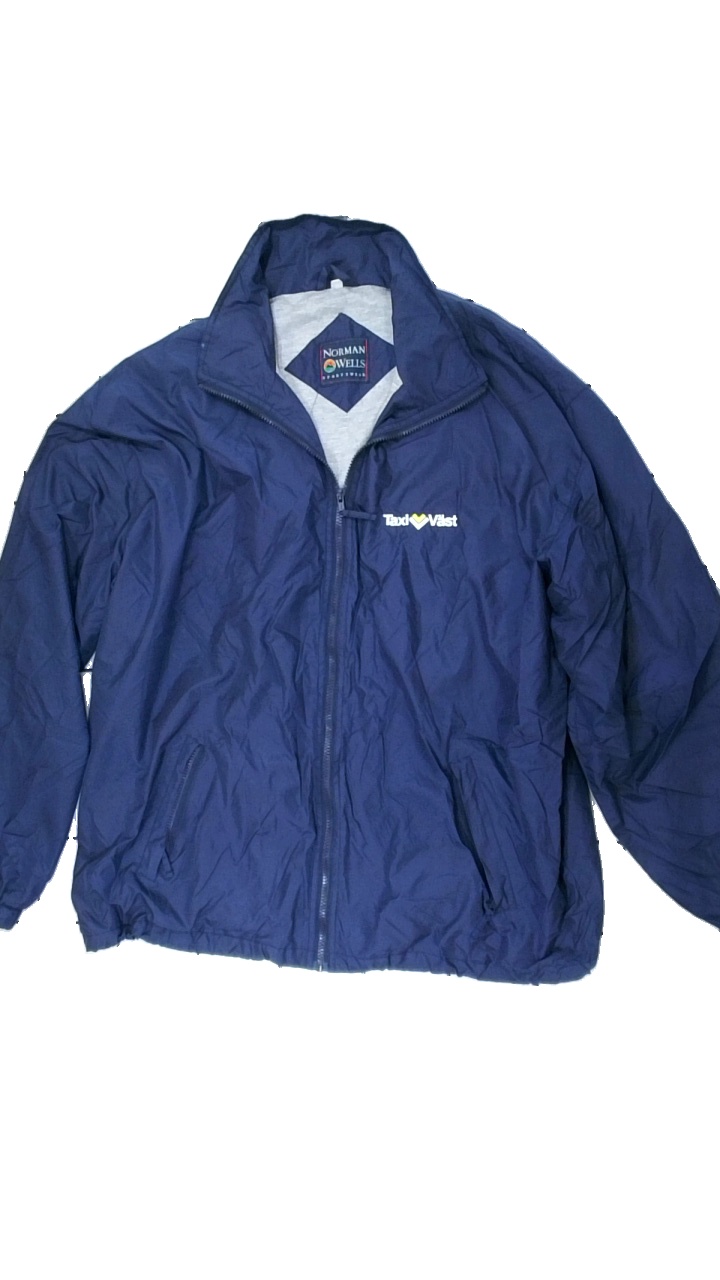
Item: Jacket (Men)
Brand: Norman Wells
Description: blå jacka med broderad reklamlogga på. fläckar på armarna
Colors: Blue
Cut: Regular
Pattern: Logo print
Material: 100% nylone
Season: Autumn
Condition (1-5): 4
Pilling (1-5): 5
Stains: Minor
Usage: Export
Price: <50